Typhoon Cempaka

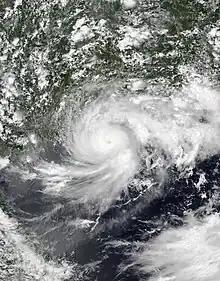
Cempaka at peak intensity on July 20

Typhoon Cempaka was a moderately-strong and fairly long-lived tropical cyclone that caused substantial damage in China and Vietnam toward the end of July 2021. The seventh named storm and the fourth typhoon of the 2021 Pacific typhoon season, the storm formed from a tropical disturbance west of the Philippines on July 17. Around the same time, the JMA recognized the system as a tropical depression, with the JTWC issuing a TCFA for the disturbance. The storm slowly moved northwestward towards China, and on July 19, the system strengthened into a tropical storm and was given the name "Cempaka" by the JMA. On the next day, Cempaka reached its peak intensity, peaking as a Category 1-equivalent typhoon, before making landfall on China later that day. Afterward, Cempaka rapidly weakened as it moved inland, weakening into a tropical depression on July 21. The storm subsequently initiated a counterclockwise loop, moving westward across southern China, and turning southward and emerging into the Gulf of Tonkin on July 23. Afterward, Cempaka turned eastward for the next few days, before dissipating over southern Hainan on July 26.